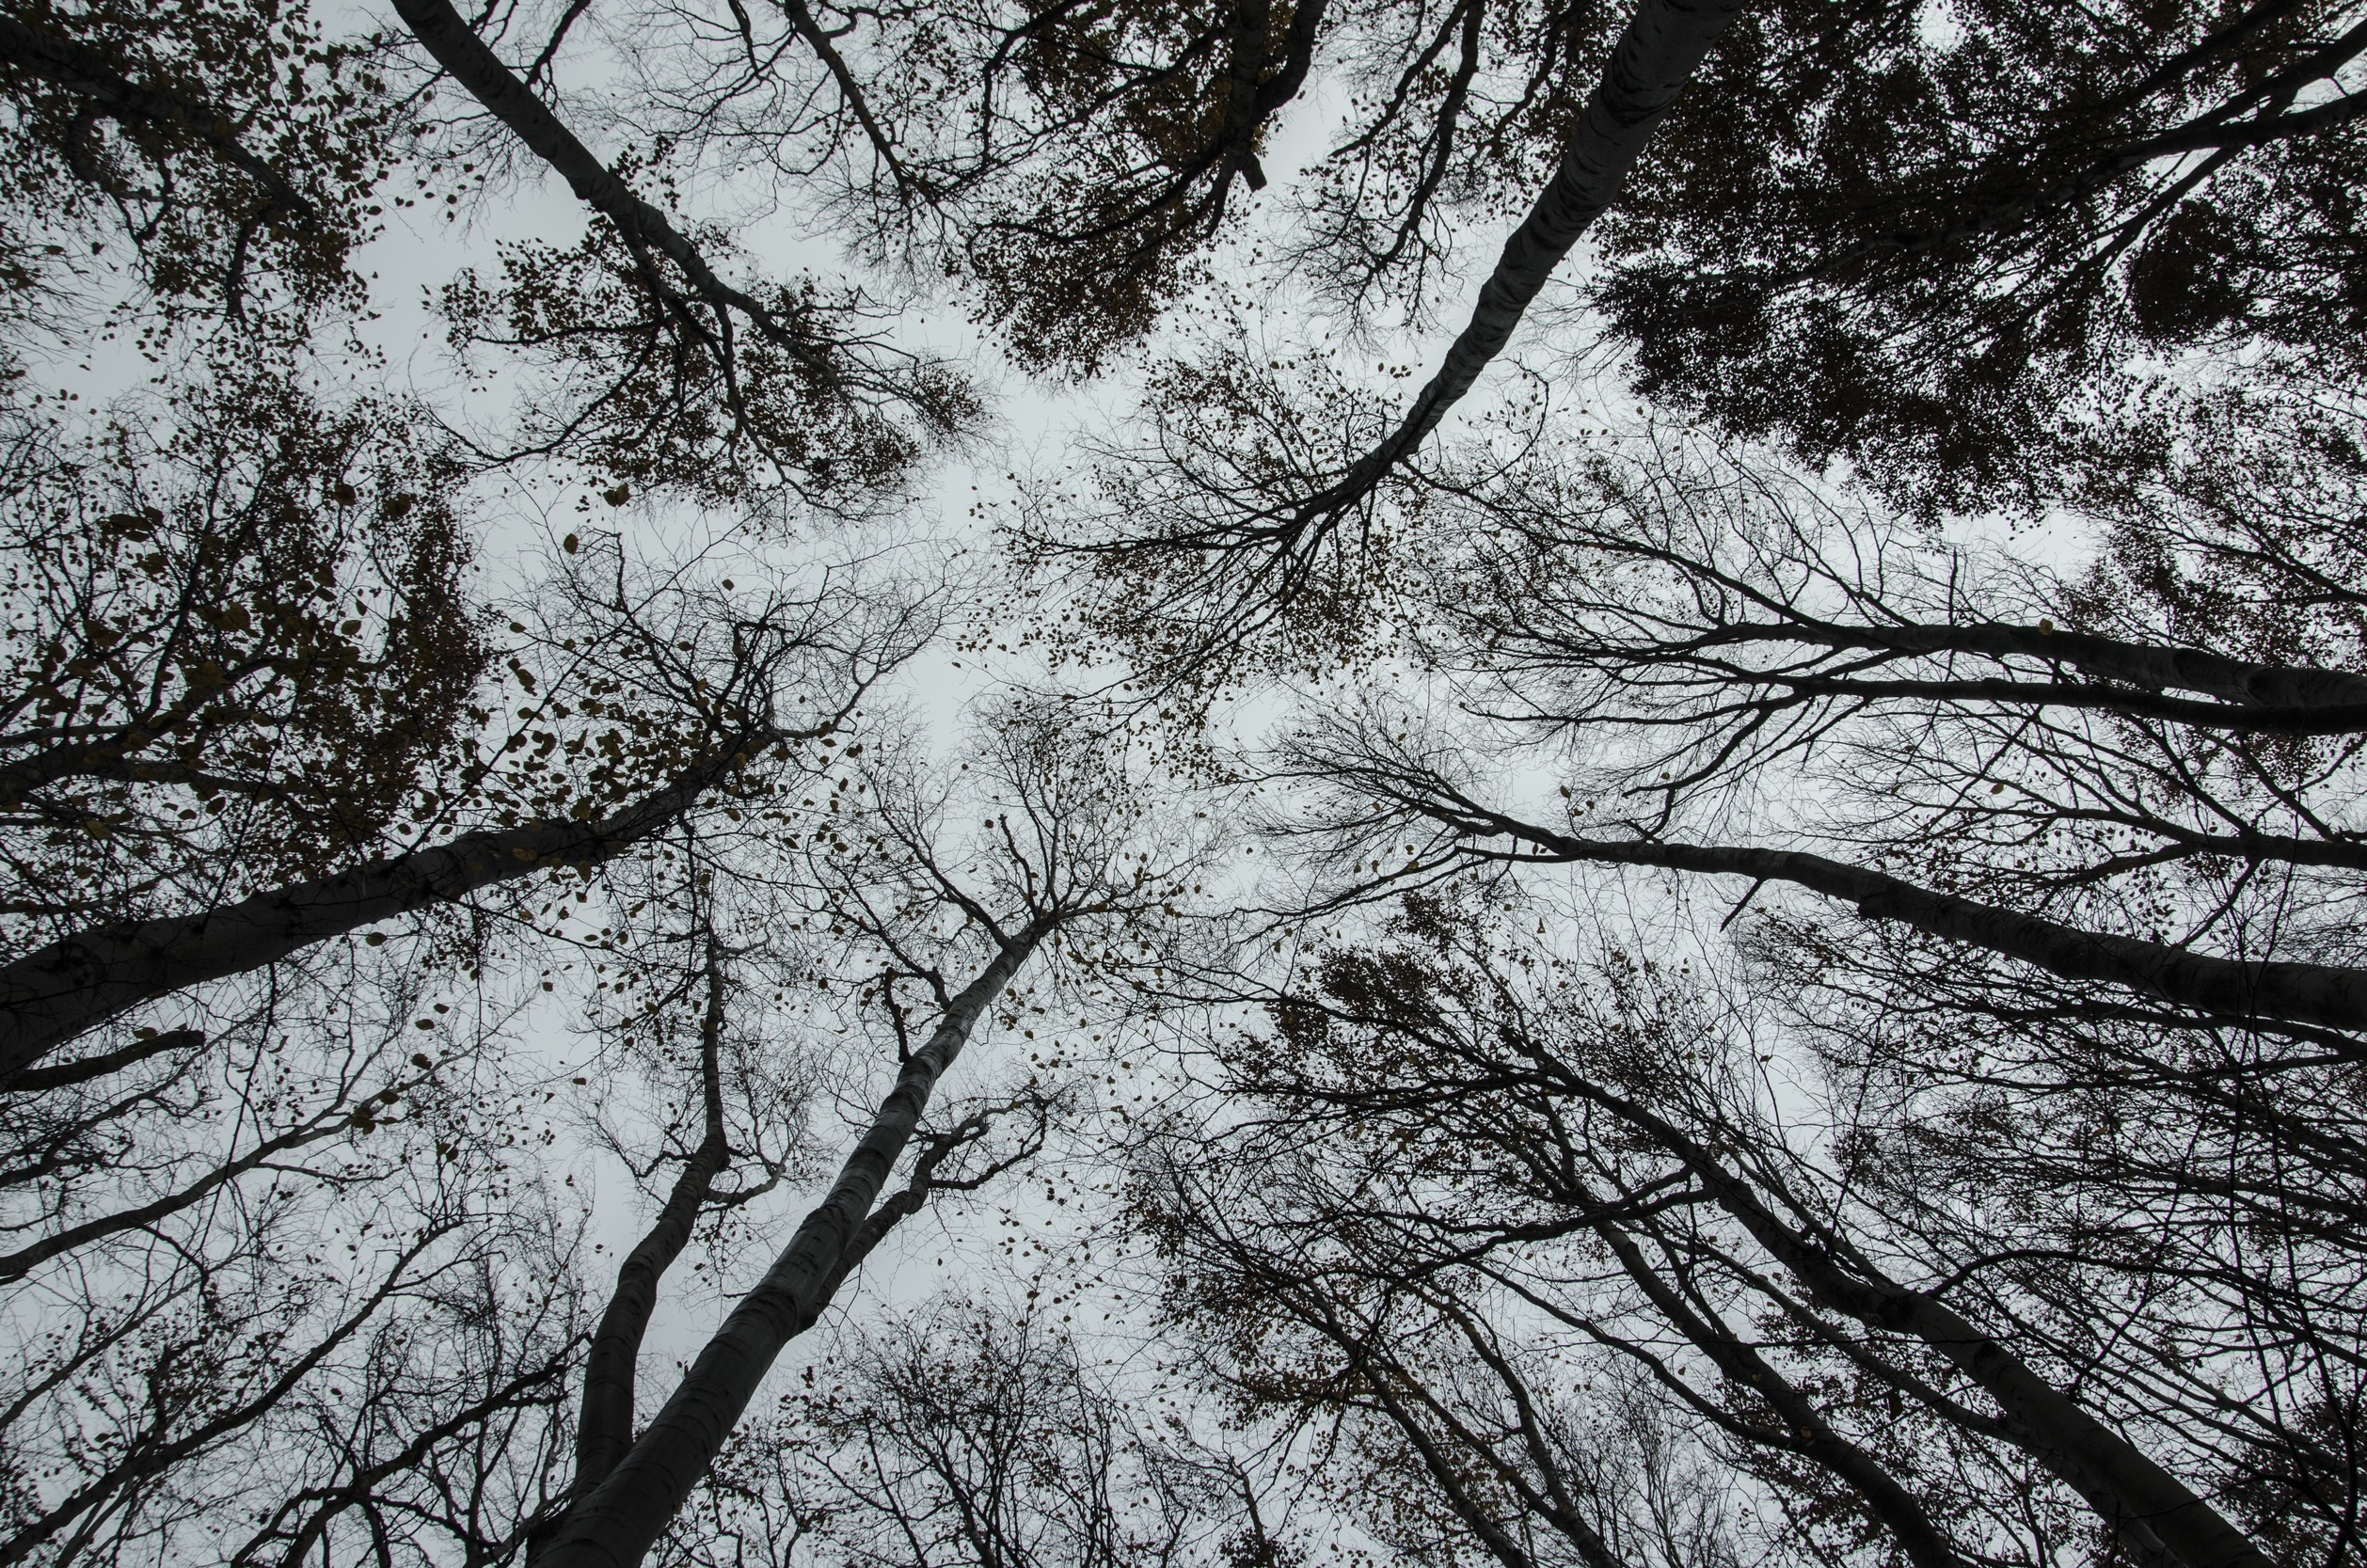
tree, nature, forest, branch, snow, winter, black and white, plant, sunlight, leaf, view, perspective, frost, environment, foliage, high, tranquil, weather, monochrome, season, trees, leaves, woods, branches, up, woodland, habitat, freezing, monochrome photography, atmospheric phenomenon, woody plant